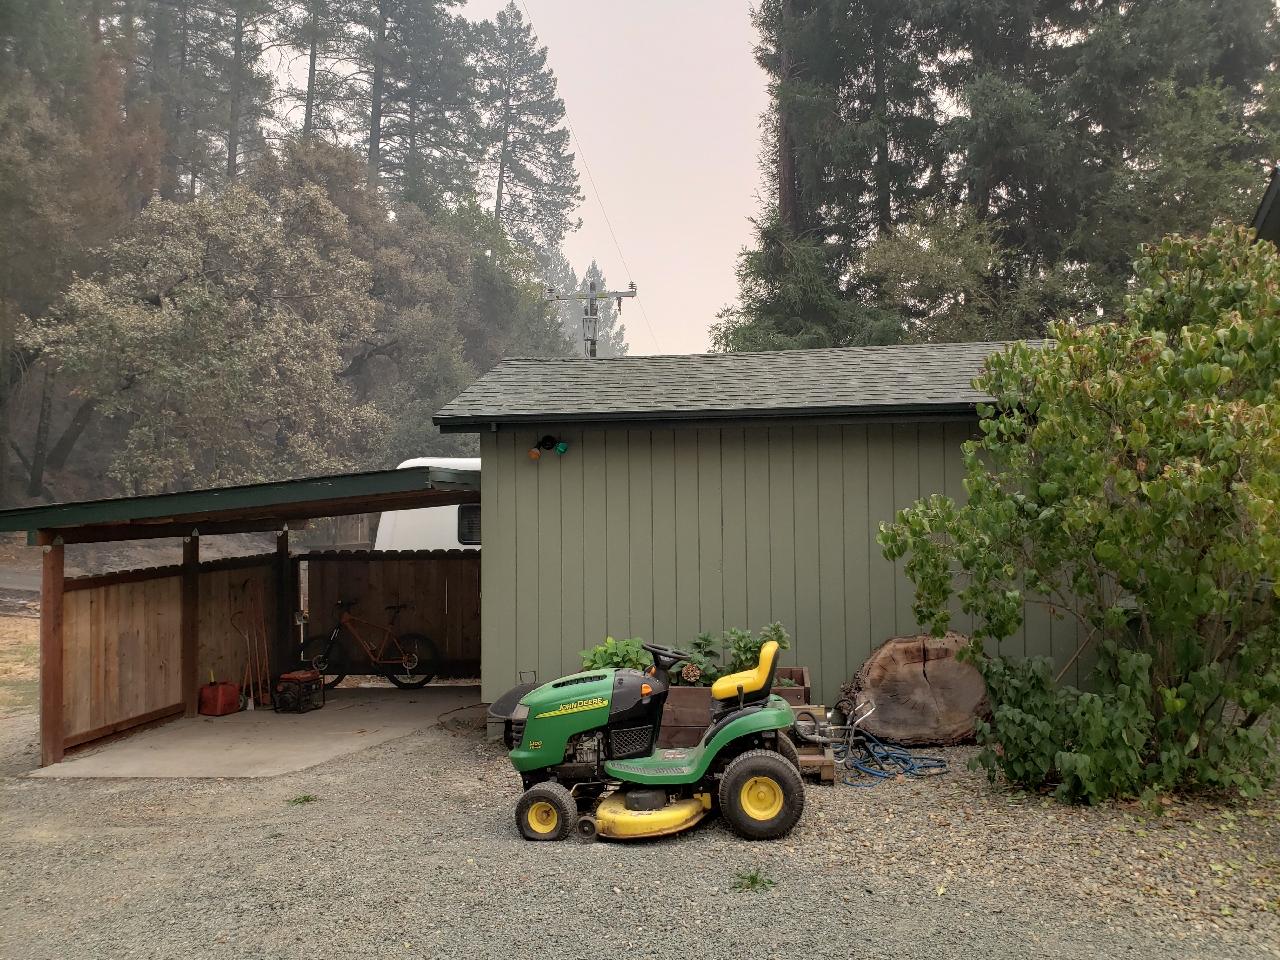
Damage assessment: no_damage